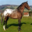
Label: horse